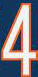
Number: 4